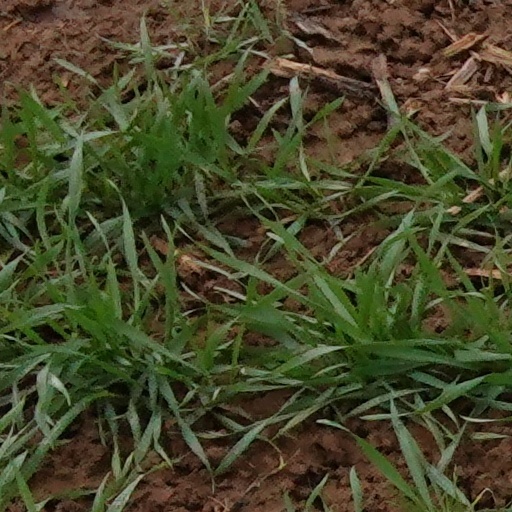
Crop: wheat